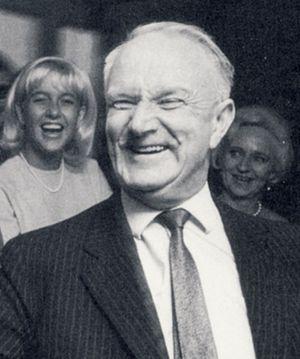
Les élections législatives suédoises de 1970 se sont déroulées le 20 septembre 1970. Ce sont les premières tenues après la réforme constitutionnelle qui fait du Riksdag un Parlement unicaméral. Le Parti social-démocrate d'Olof Palme reste au pouvoir.
Gunnar Hedlund est un homme politique suédois. Il a été chef de la Ligue des fermiers puis du Parti du centre de 1949 à 1971.
Le Parti du centre est un parti politique suédois d’idéologie centriste, membre de la coalition de centre droit, l'Alliance, au pouvoir entre les élections générales de 2006 et celles de 2014. Son symbole est un trèfle vert à quatre feuilles.